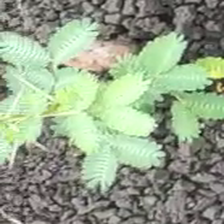
Weed species: Dwarf_cassia_(Chamaecrista pumila)